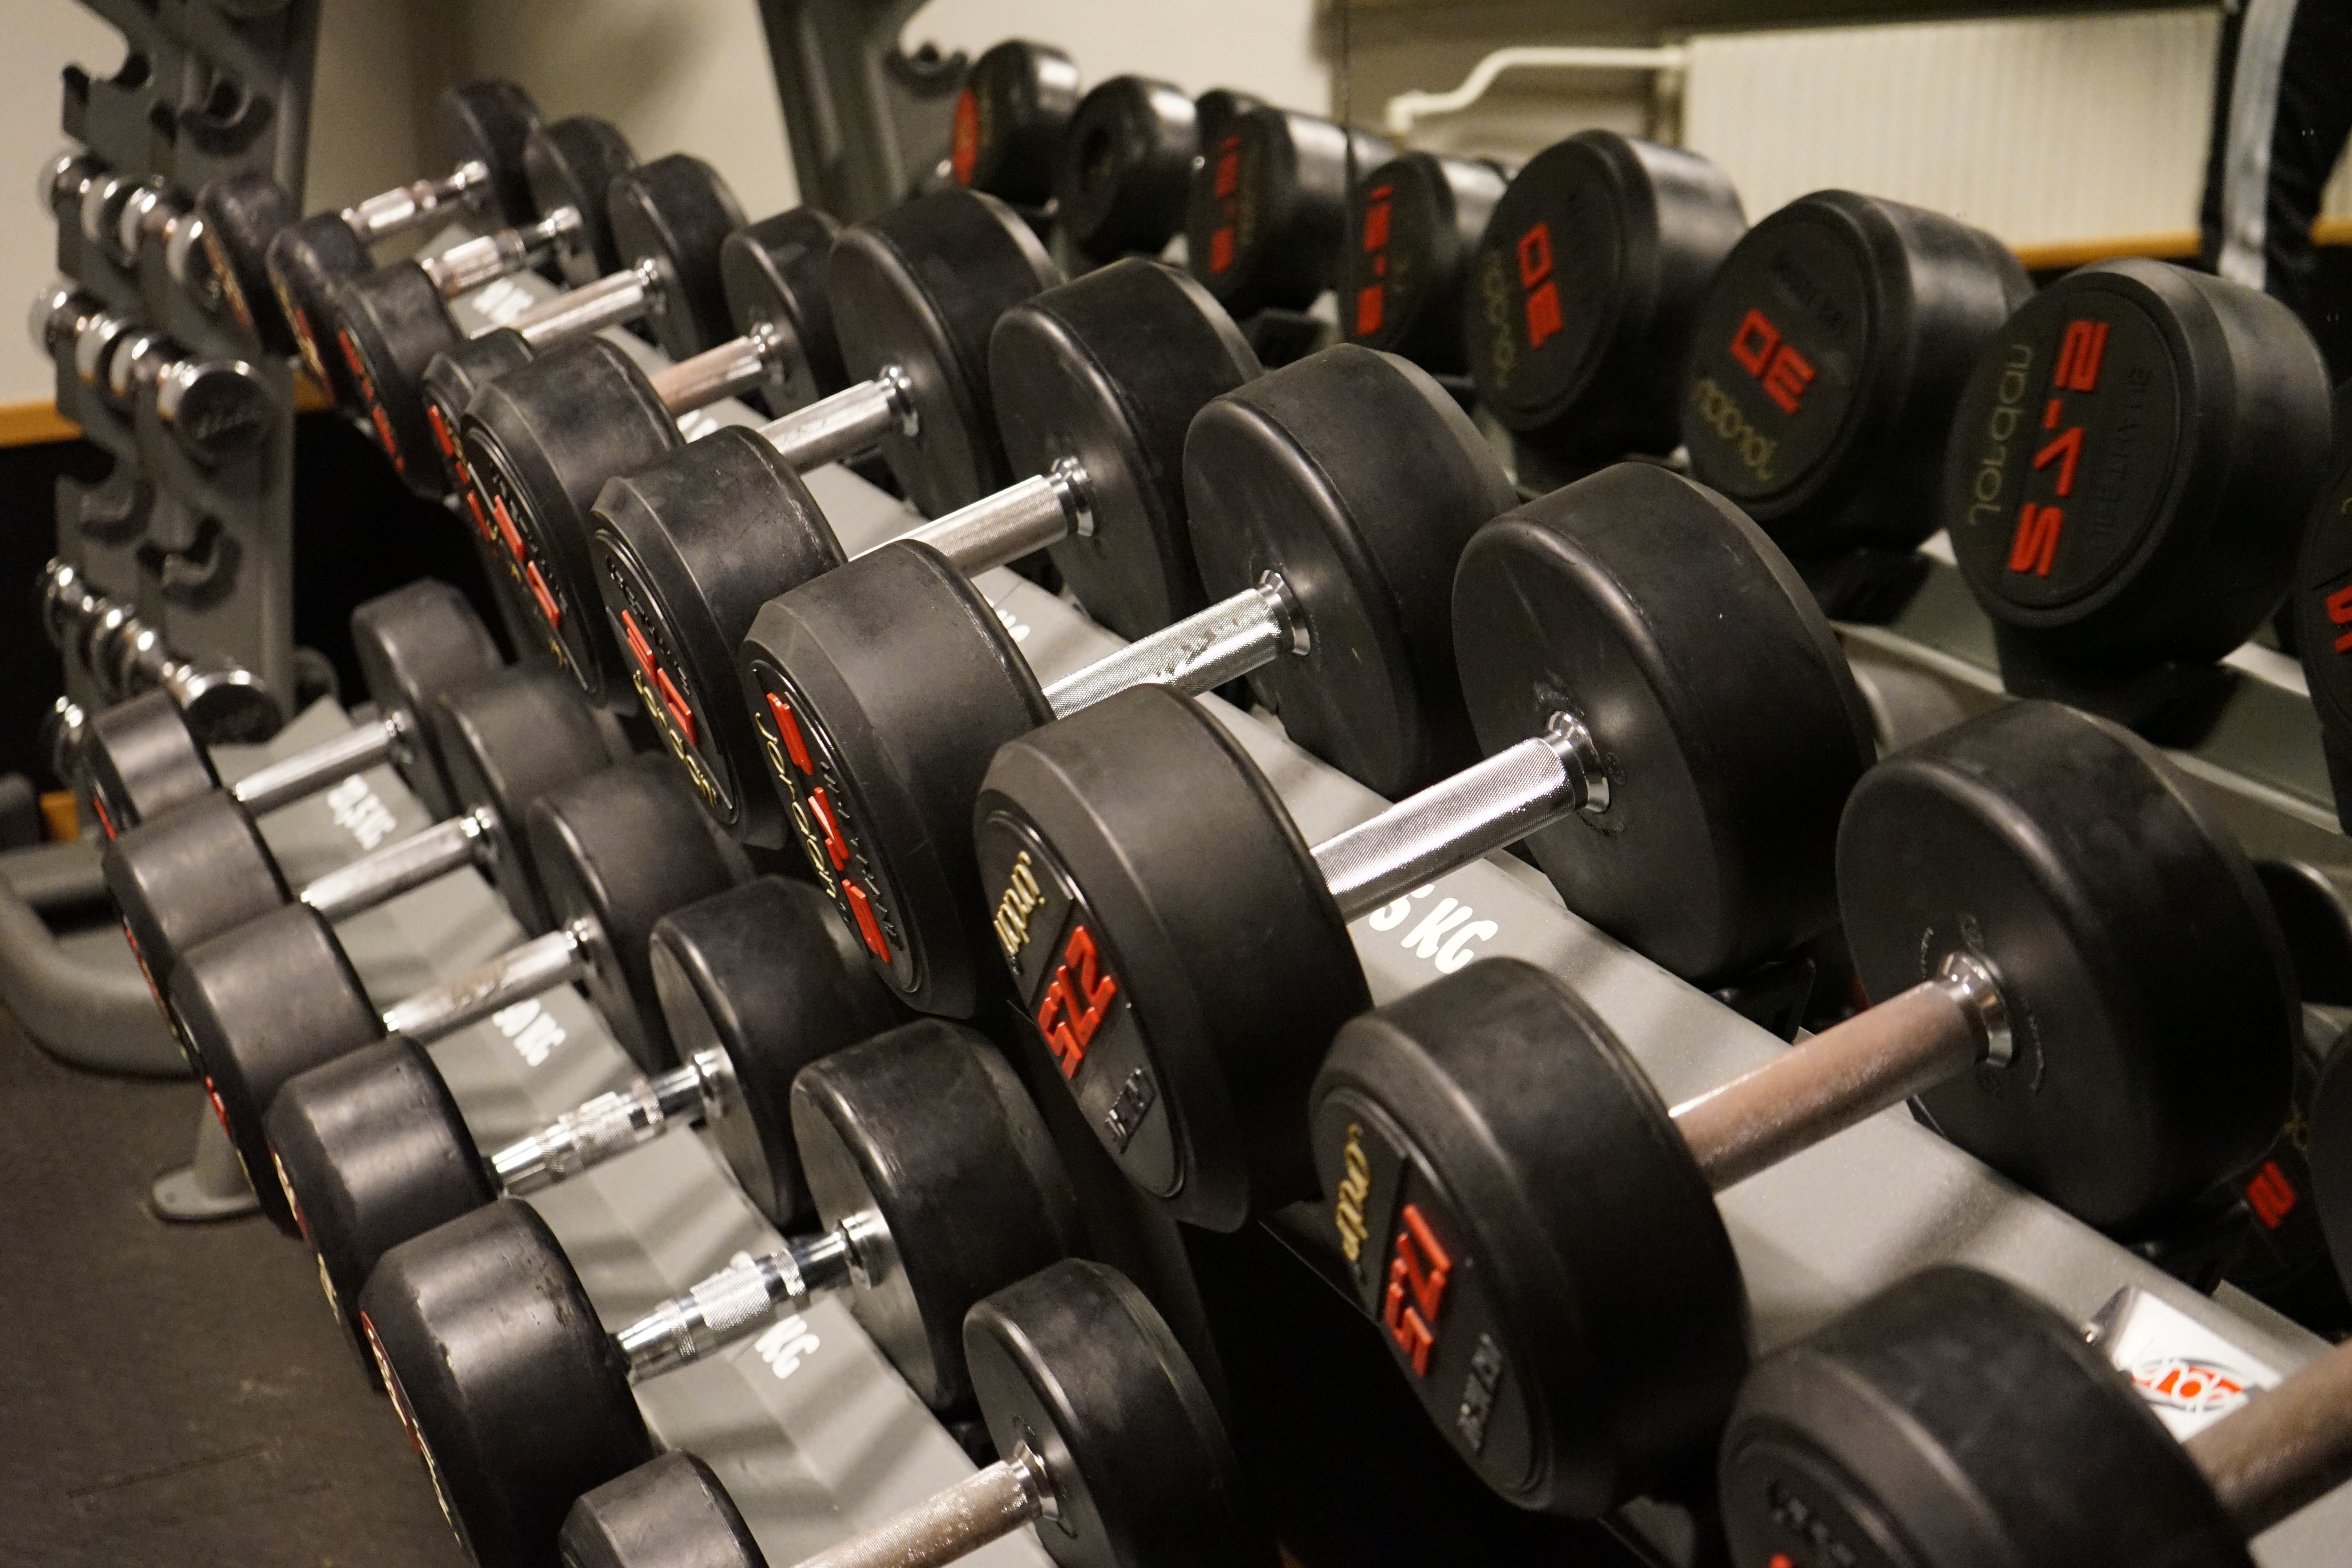
structure, wheel, training, black, room, tire, gym, sports, dumbbells, crane, force, barbell, weight training, sport venue, automotive tire, physical fitness